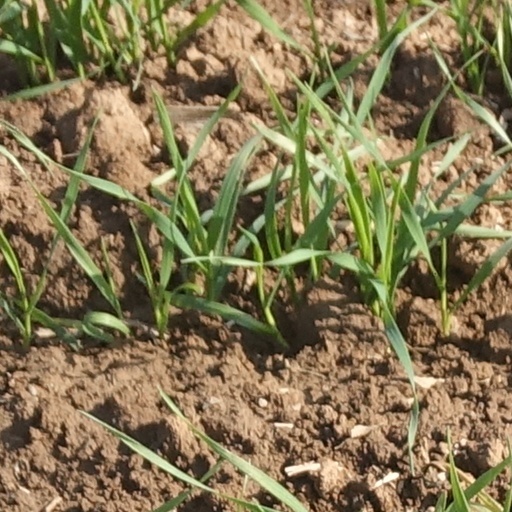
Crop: wheat